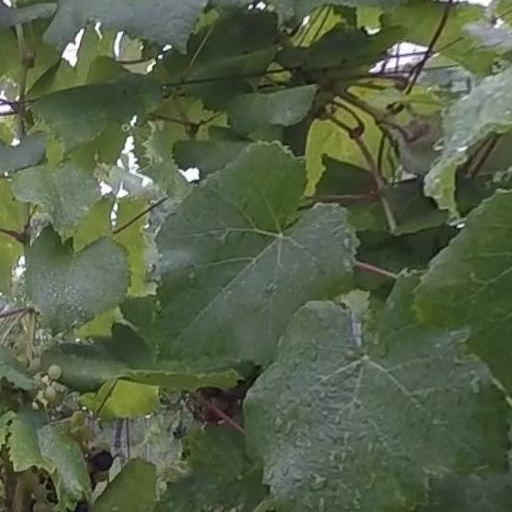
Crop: grape